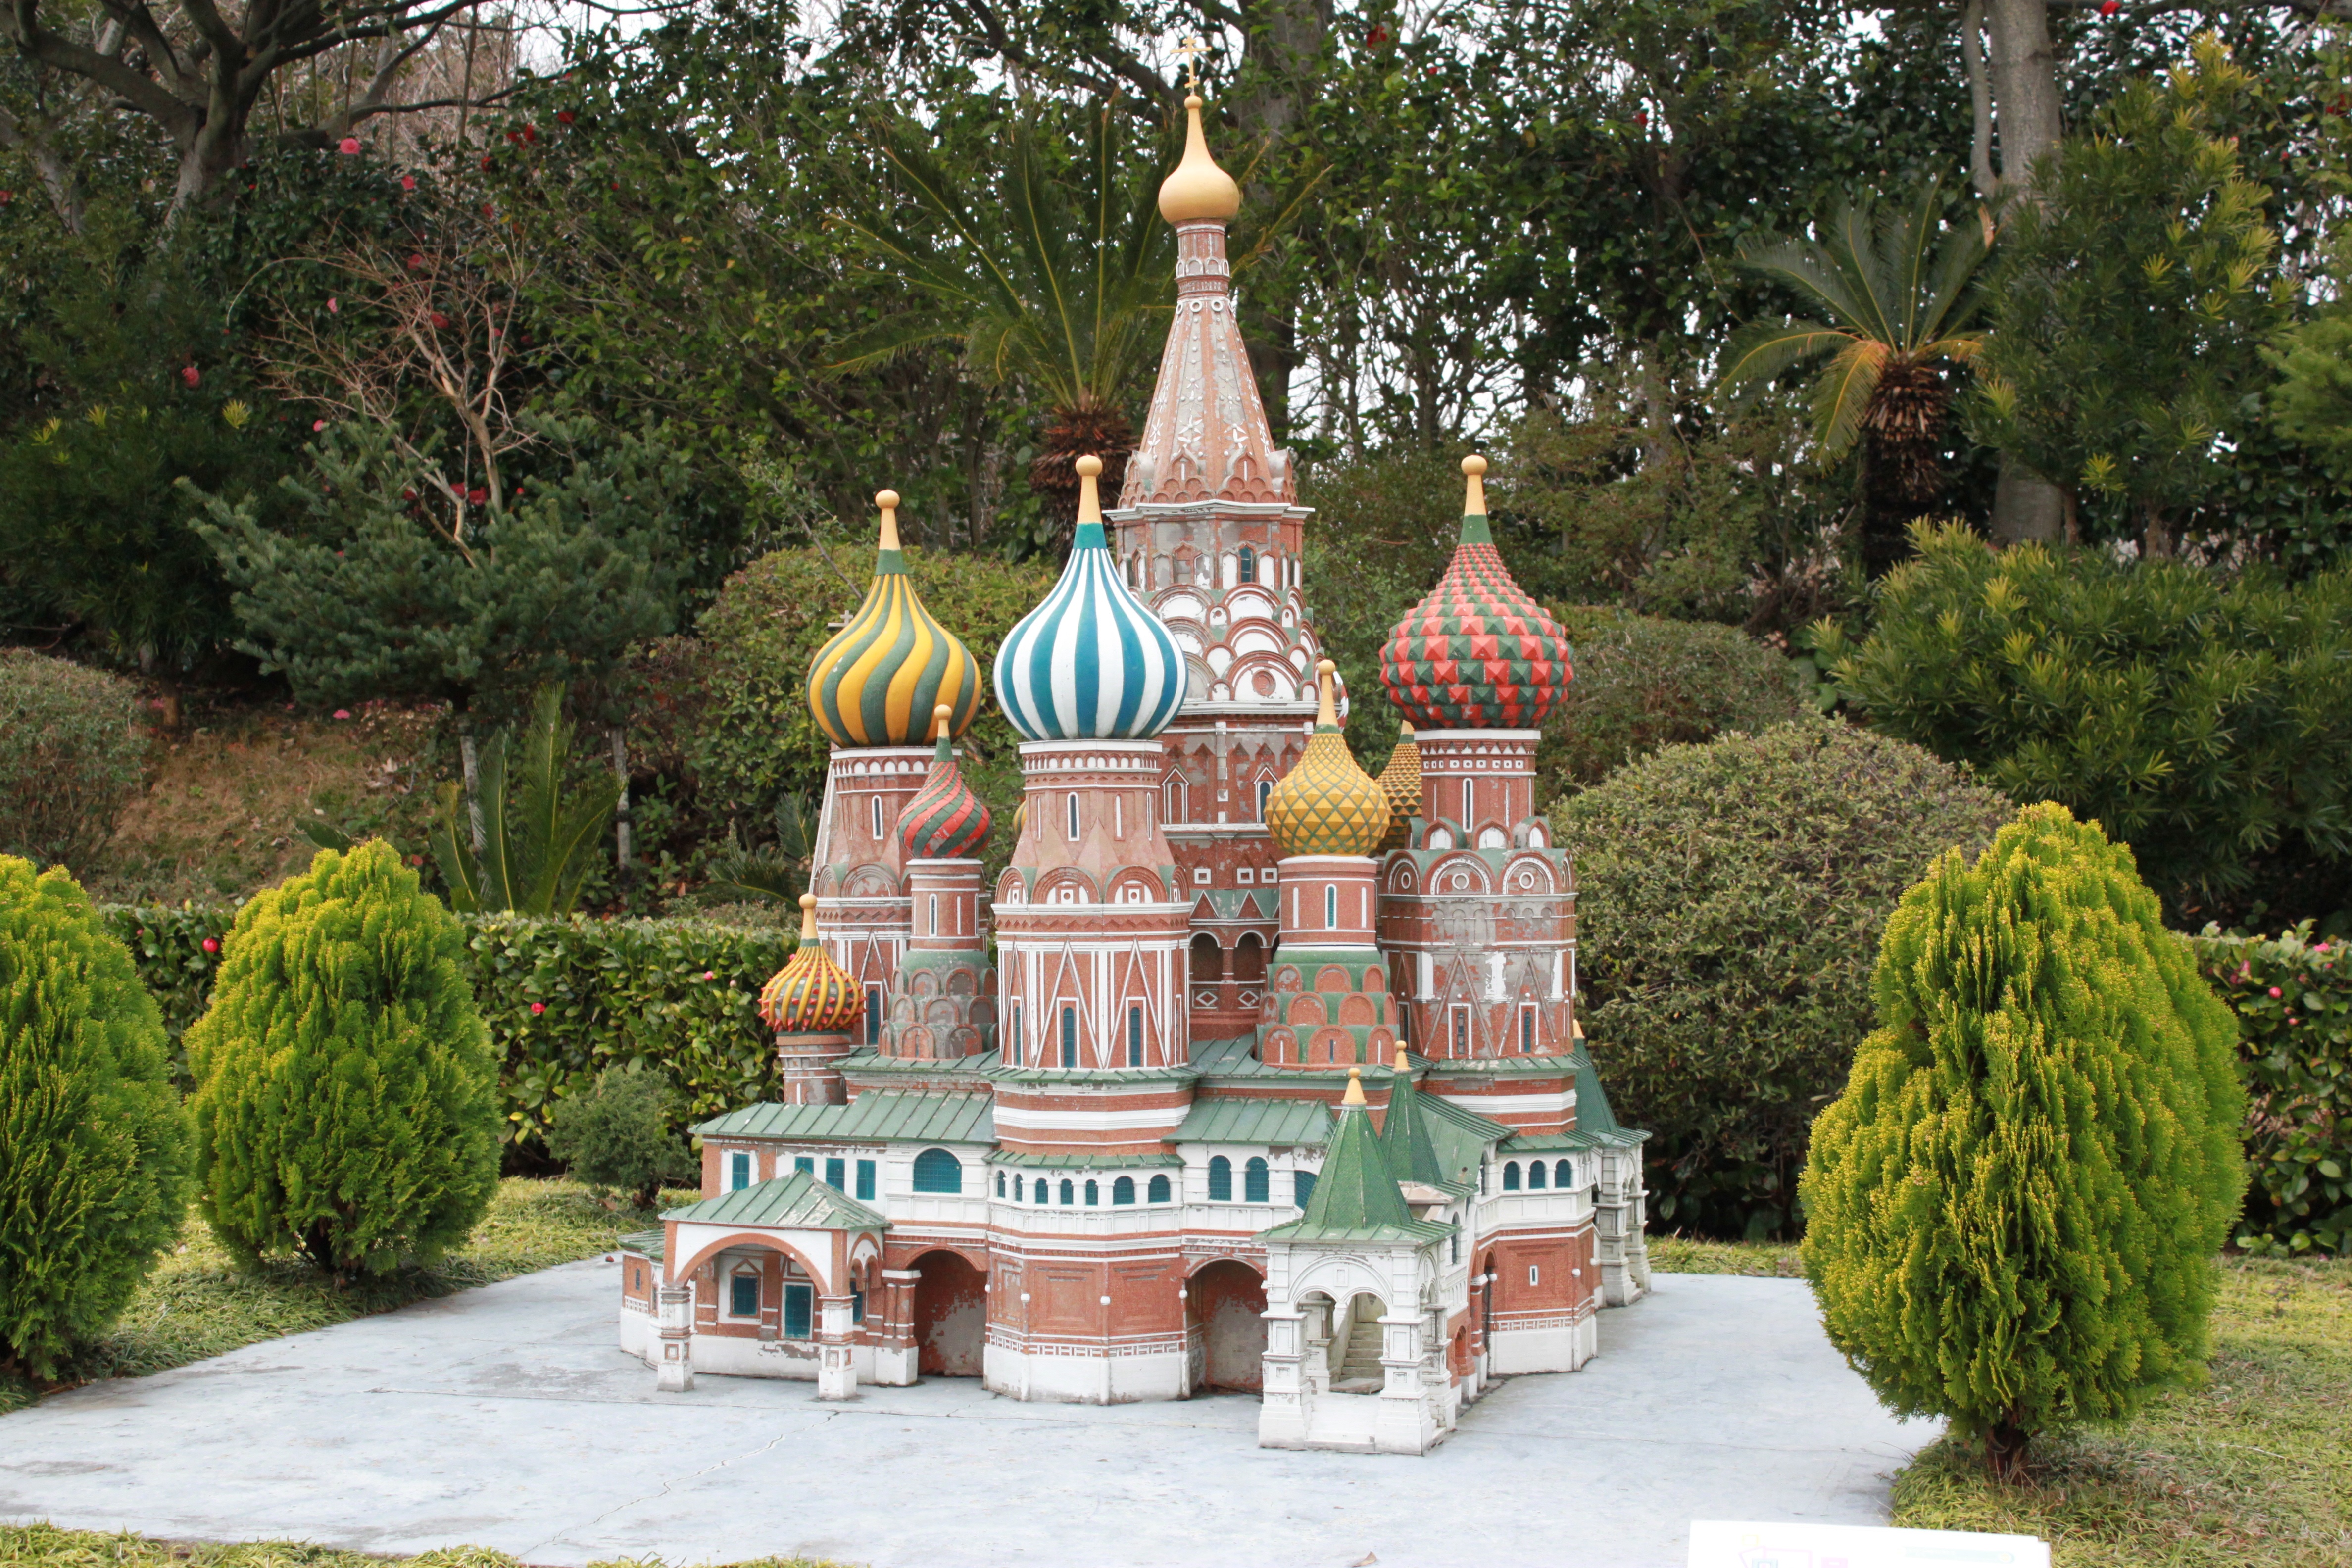
building, model, amusement park, park, cathedral, garden, tourism, place of worship, temple, resort, monastery, shrine, mini, fake, tourist destination, jeju, jeju island, miniatures, complainant country theme park, st vasily oh cathedral